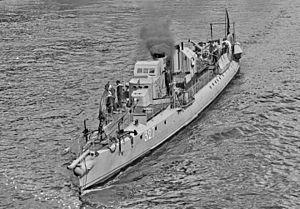
Torpilleur 327 (type 38 m) de la Marine nationale française, sur la Seine, à Paris, lors de la fête nautique de la Ligue maritime et coloniale
La liste des torpilleurs numérotés de la Marine française construits dans le cadre de la doctrine de la Jeune École est classée par ordre croissant.